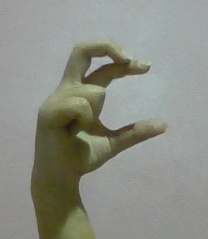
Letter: thal